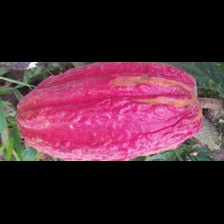
Label: sana